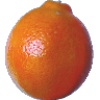
Label: tangelo